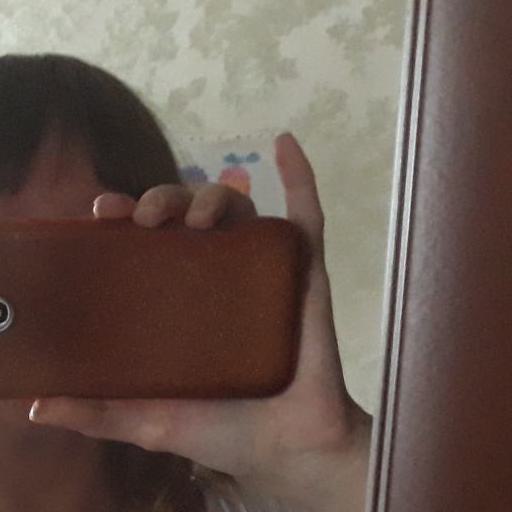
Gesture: no_gesture